Fairfield University

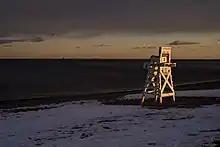
Penfield Beach in Fairfield

Fairfield University is located in Fairfield, Connecticut, a coastal town along Long Island Sound. It is less than 60 miles from New York City and approximately 1 hour 20 minutes away by Metro-North Railroad. As of the 2010 census, the town had a population of 59,404. Fairfield is known for its historic downtown, and its beaches - Jennings and Penfield Beach - which are only a few miles from the university campus.